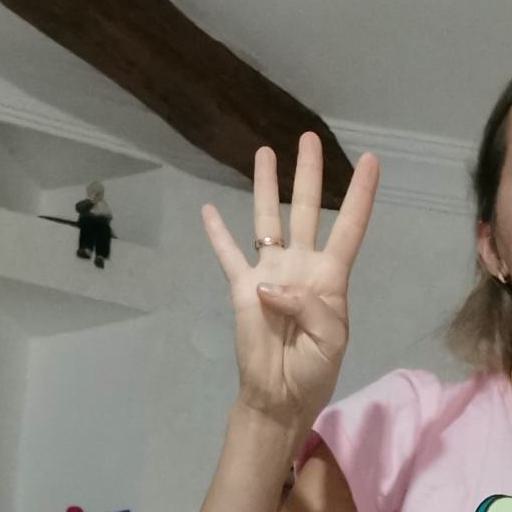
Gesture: four